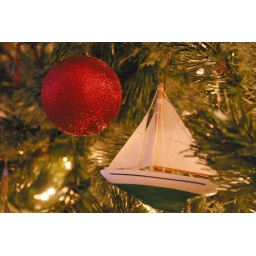
A sailboat in our Christmas tree